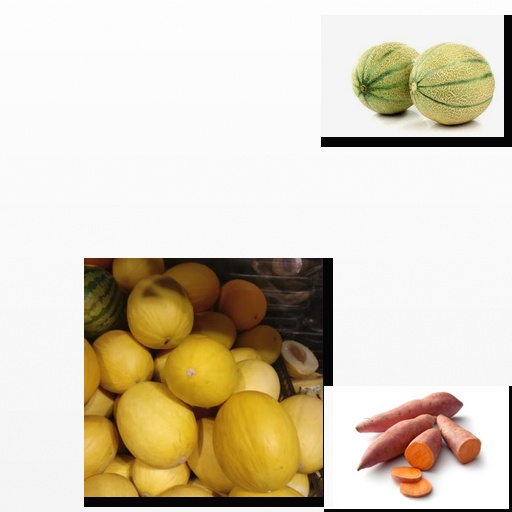
Food items: melon, sweet_potato, cantaloupe